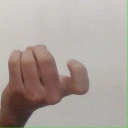
अक्षर: ज